Azerbaijan (Iran)

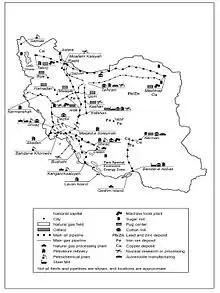
Industry and mining of Iranian Azerbaijan in North-west

The economy in Iranian Azerbaijan is based on Heavy industries, food industries, agriculture, and handicraft. The biggest economic hub is Tabriz which contains the majority of heavy industries and food industries. Iranian Azerbaijan has two free trade zones designated to promote international trade: Aras Free Zone and Maku Free Zone. The agriculture industry in Iranian Azerbaijan is relatively better than many other parts of the country because of comparatively higher precipitation. Handicrafts are mostly a seasonal industry mostly in rural areas during wintertime when the agriculture season is finished. There are 500 important production and industrial unit in this area. in October 2016, 500 Regional economic giant was introduced in 5 areas and 19 groups.